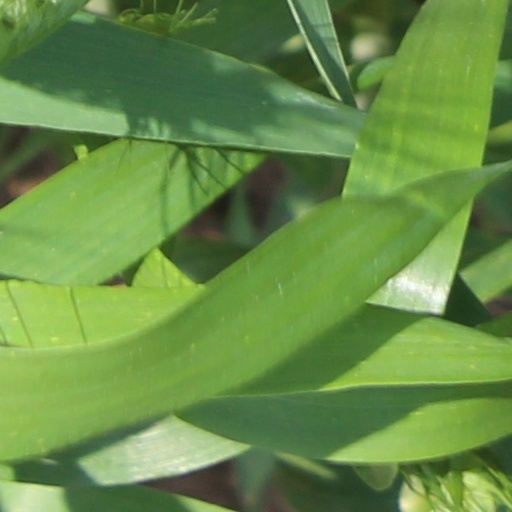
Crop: wheat